Lebanese Forces (militia)

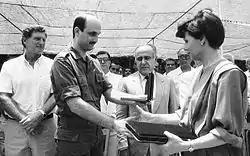
LF Supreme Commander Samir Geagea (center) with Dany Chamoun of the NLP (left) and Leila Hawi (right), east Beirut, late 1980s.

To train LF officer cadets, a Military Academy, later renamed the Bachir Gemayel Institute (Arabic: "Maehad Bachir Gemayel"), was set up in 1985 at a disused Maronite monastery in the town of Ghosta, located 20 km east of Beirut in the Keserwan District.